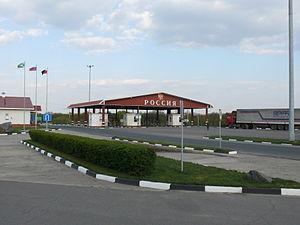
Une route européenne est une route du réseau routier européen dont la numérotation est sous la responsabilité de la Commission économique pour l'Europe des Nations unies, en vertu d'un accord européen sur les artères internationales principales du trafic, fait à Genève le 15 novembre 1975.